University of Massachusetts Minuteman Marching Band

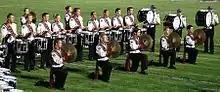
The UMass Drumline

As of the 2024 season, the current Drum majors are Brayden Hackett, Rebekah Doucette, Qeanu Smith, Marielle Chrupcala, and Samantha Nolan.